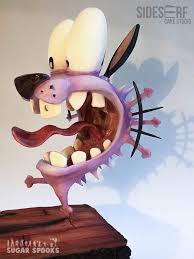
Portrait style: Cartoon Portrait